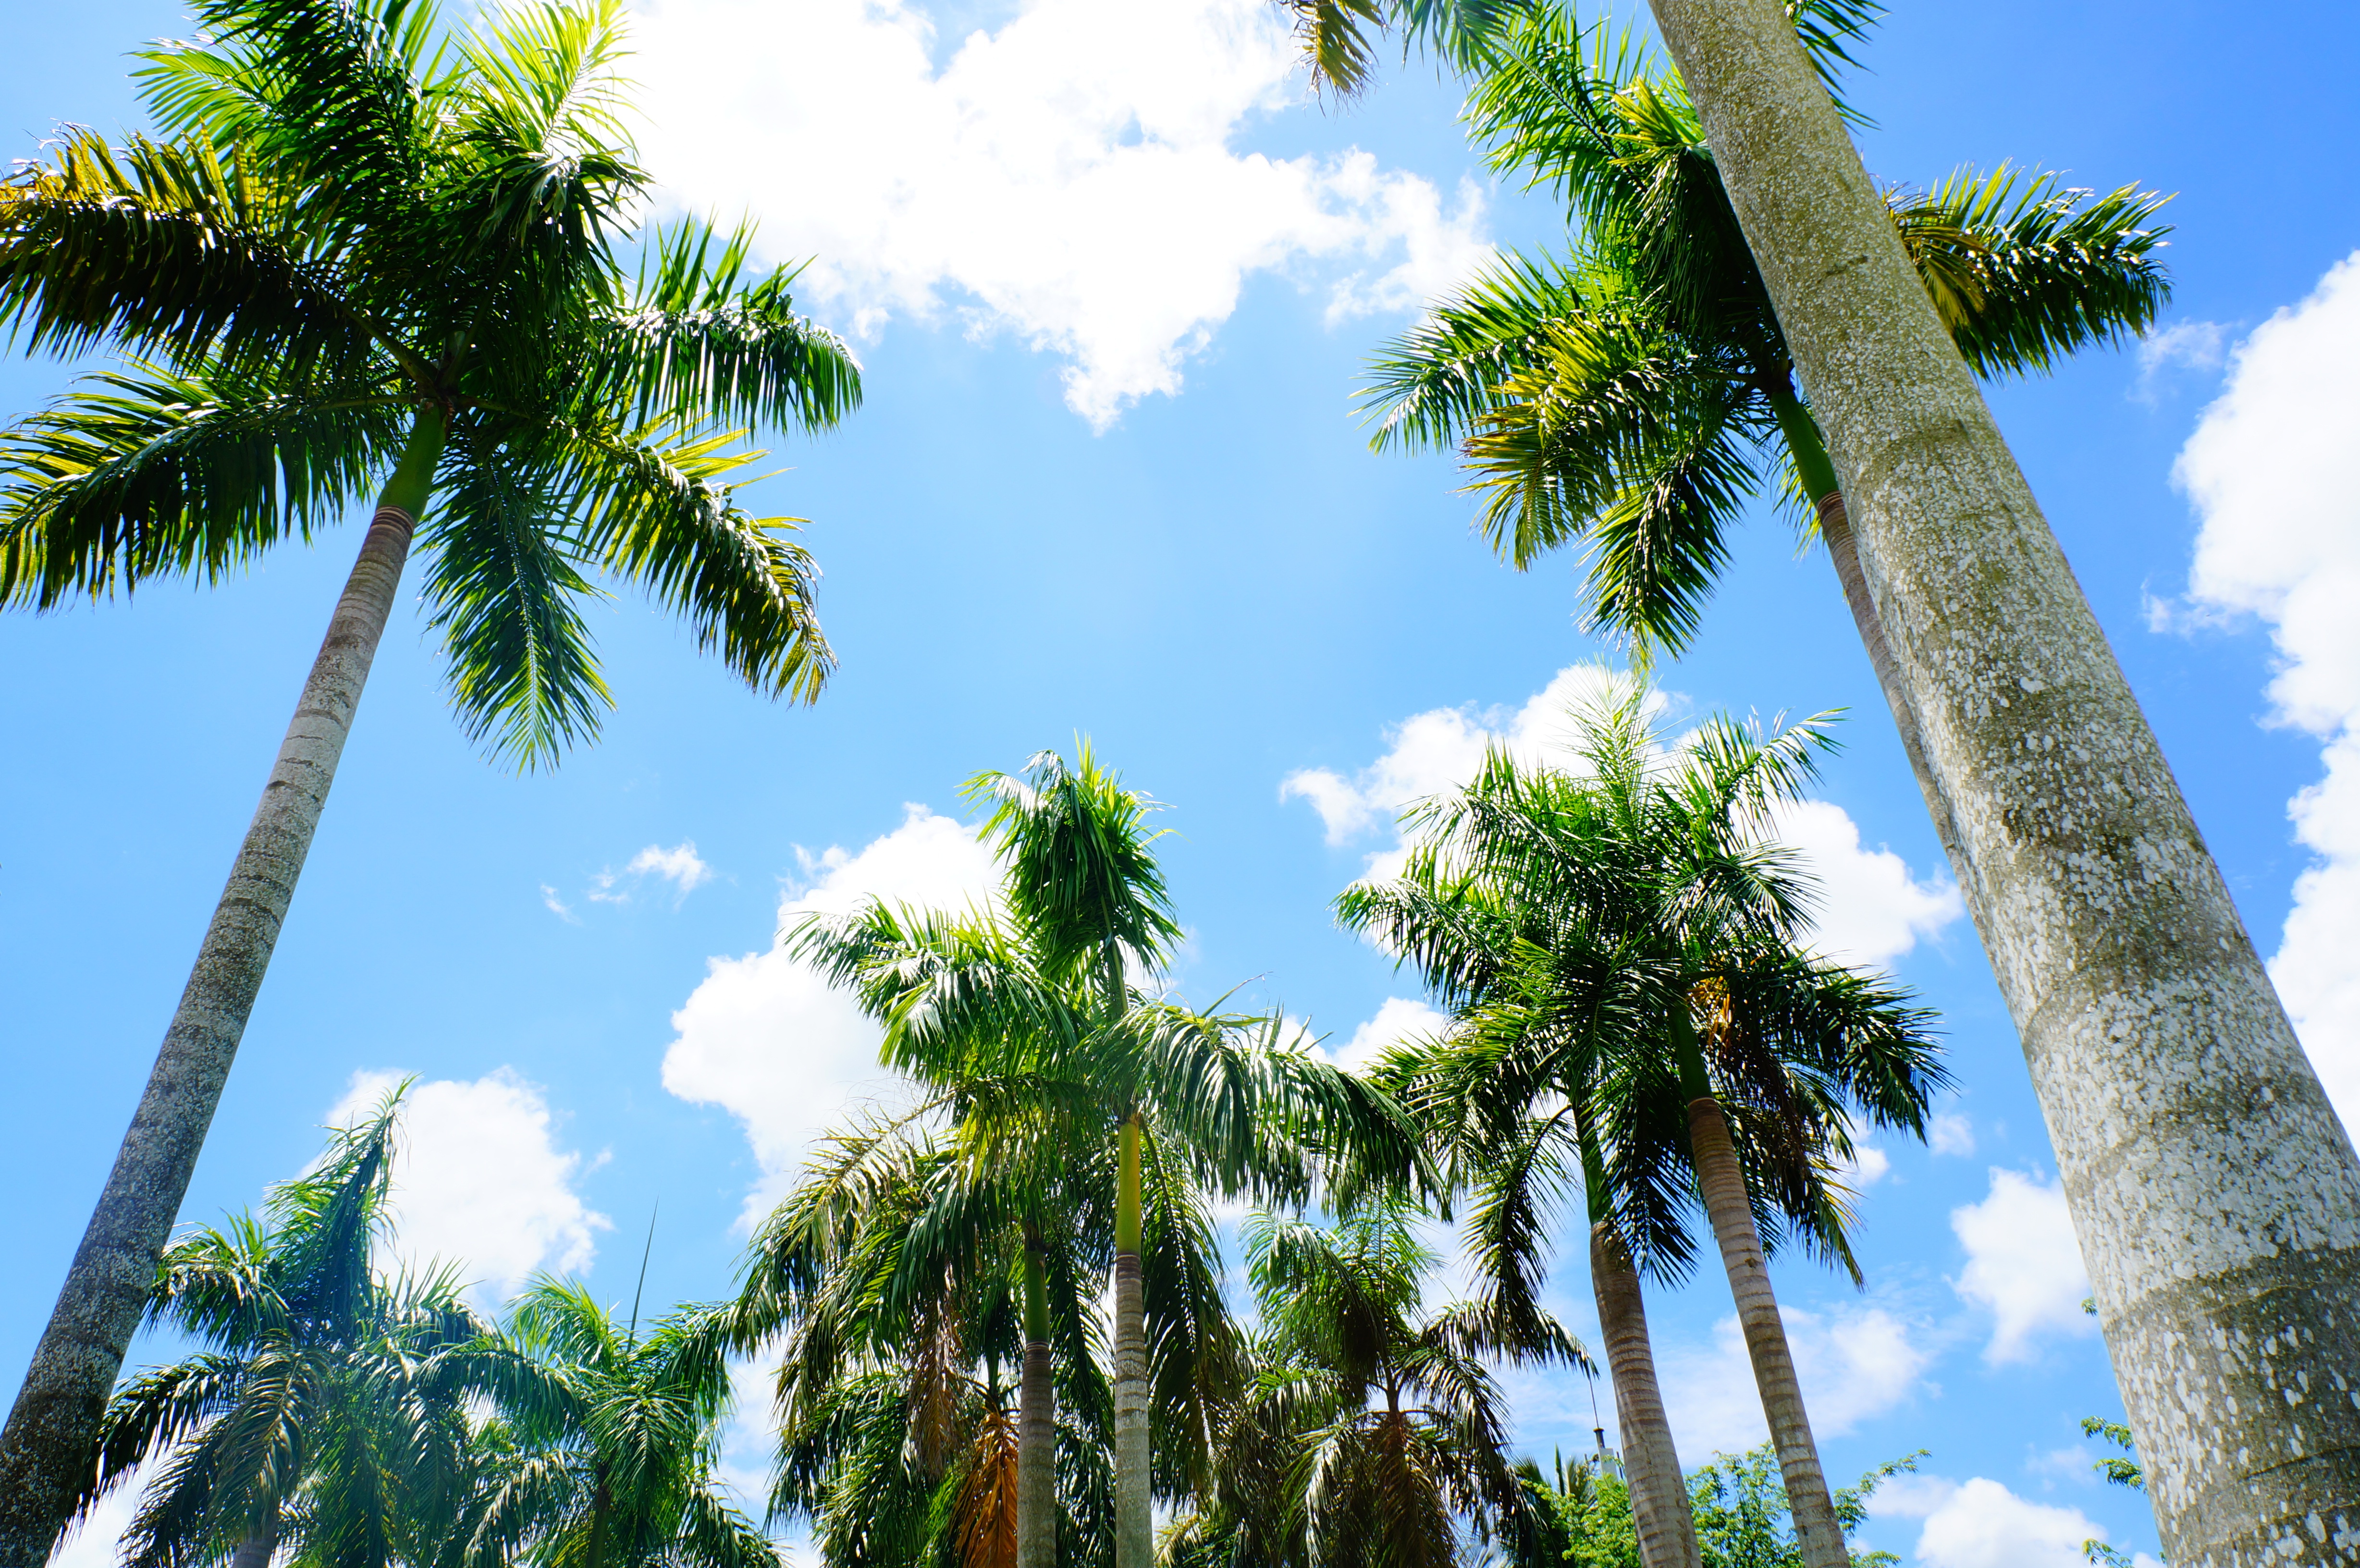
tree, plant, sky, flower, vacation, jungle, park, botany, flora, resort, tropics, ecosystem, flowering plant, biome, woody plant, land plant, arecales, palm family, borassus flabellifer